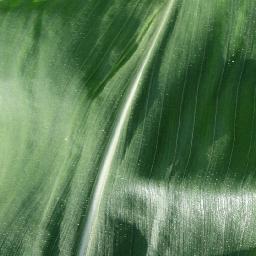
Label: Corn_(Maize)___Healthy